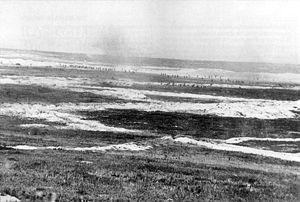
Les Gordon Highlanders sont un régiment d'infanterie britannique qui a existé 113 ans, de 1881 à 1994. Puis il fut amalgamé avec les Queen's Own Highlanders pour former les Highlanders. Le régiment prend son nom du Clan Gordon, situé principalement dans le nord-est de l'Écosse, notamment autour d'Aberdeen.